Laura Steven

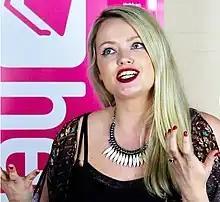
Steven in 2018

Laura Steven (also known as Laura Salters, L. K. Steven, or Laura Kirkpatrick) is an English novelist. She won the inaugural Comedy Women in Print Prize for her novel "The Exact Opposite of Okay" (2018).